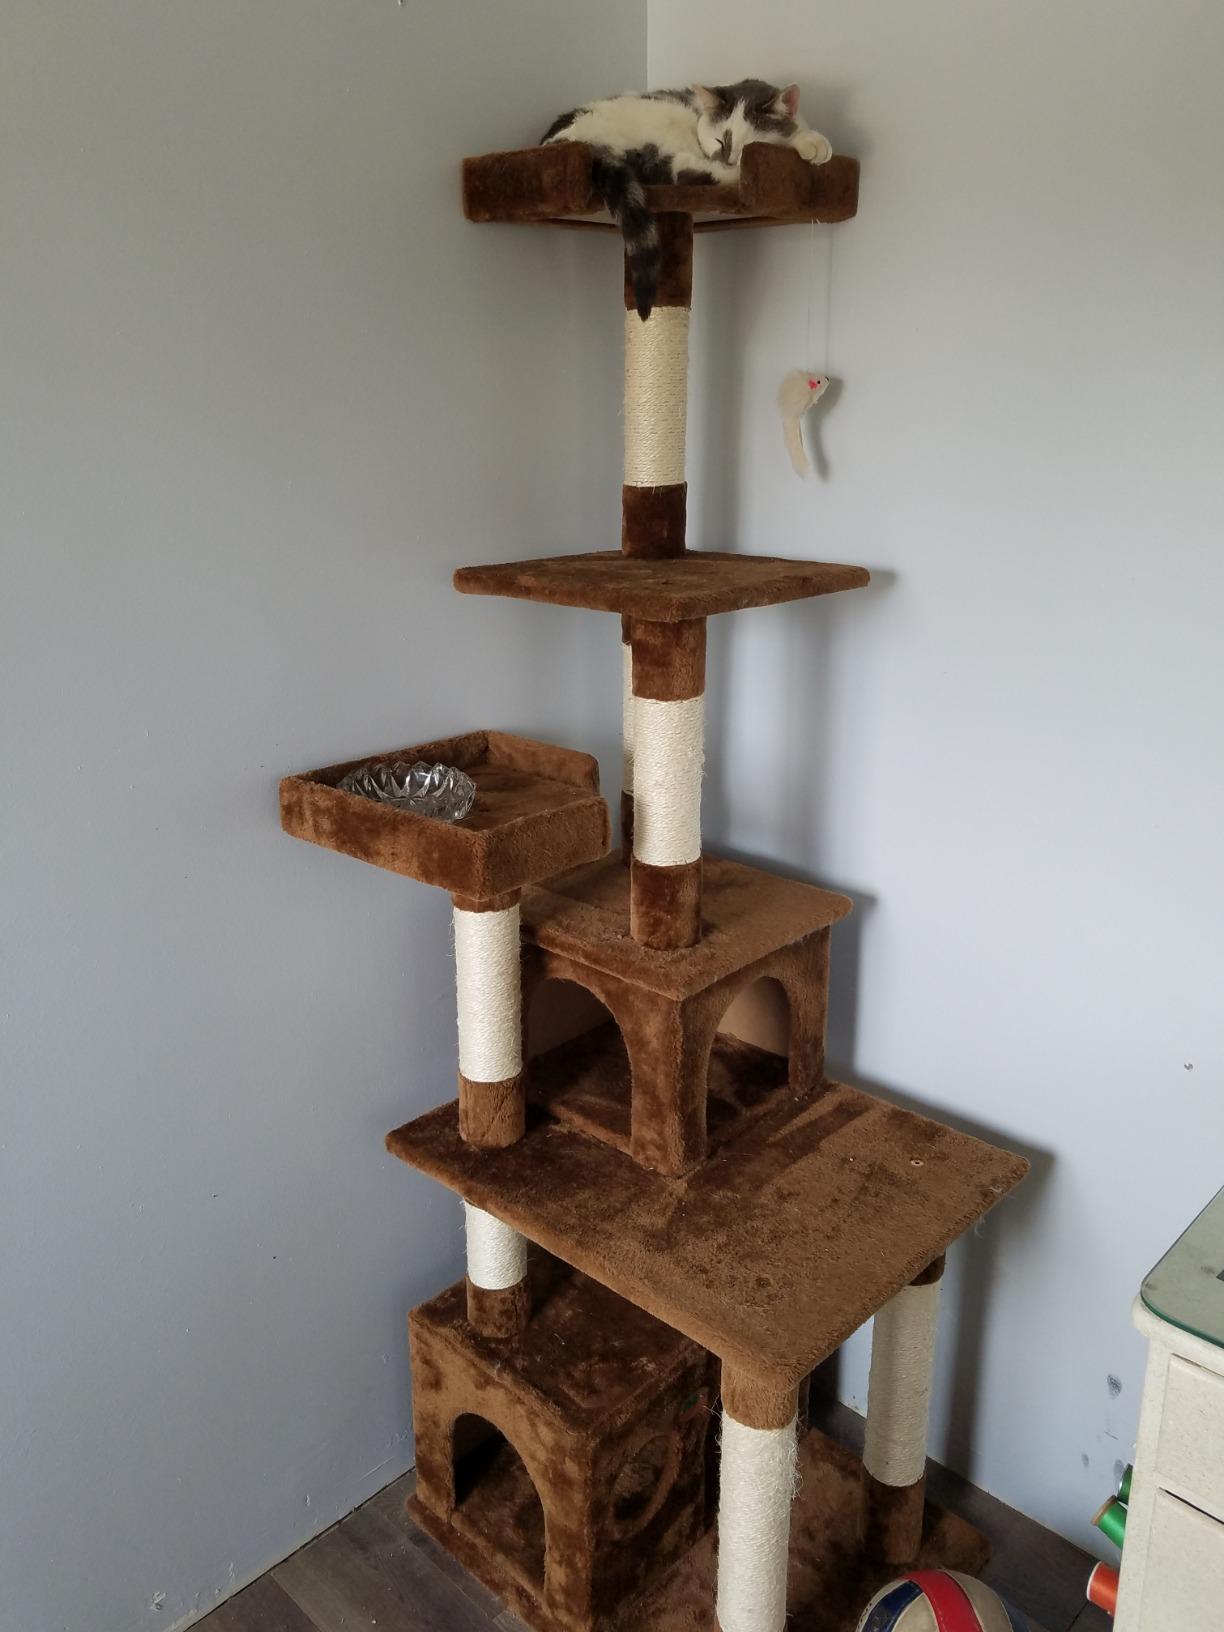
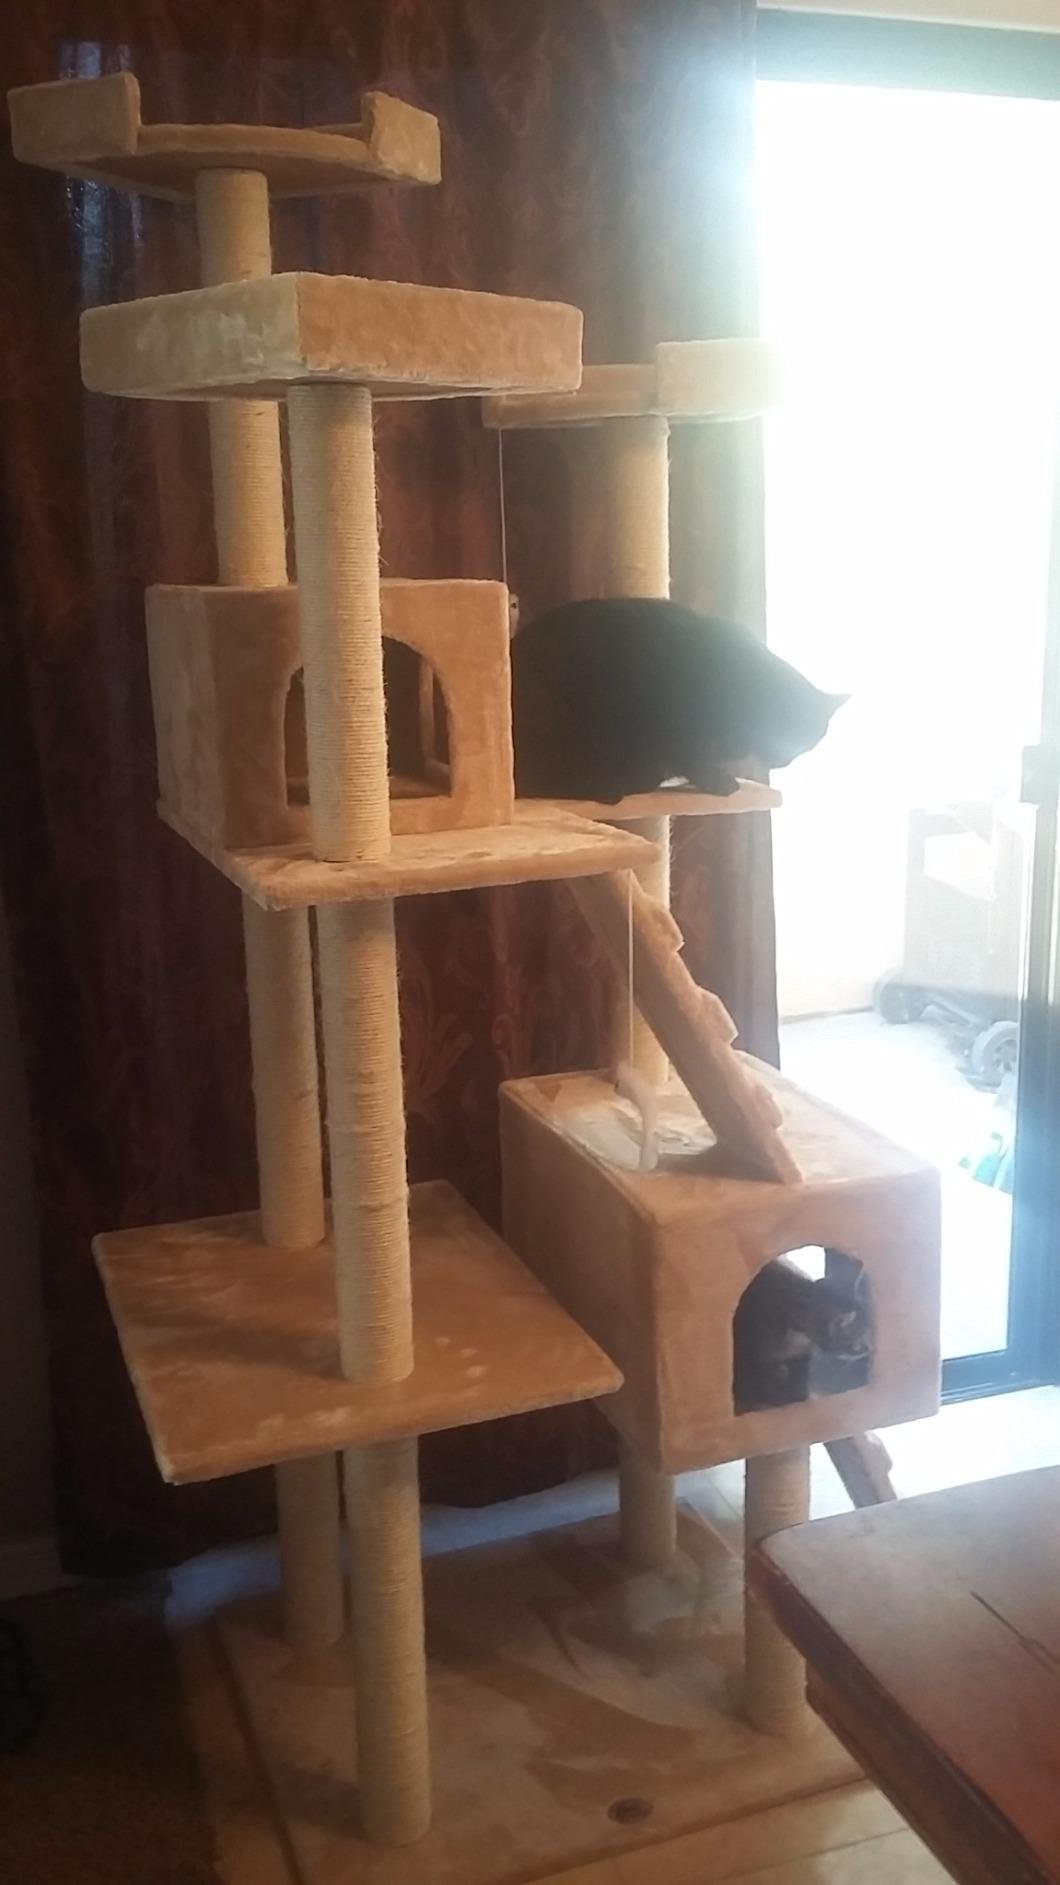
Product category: items_cat tree
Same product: no